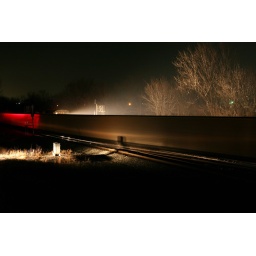
Northbound coal empties cross over in front of a southbound grain train at South Howe, Oklahoma.